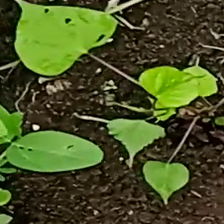
Weed species: Obscure_morning _glory(Ipomoea obscura)